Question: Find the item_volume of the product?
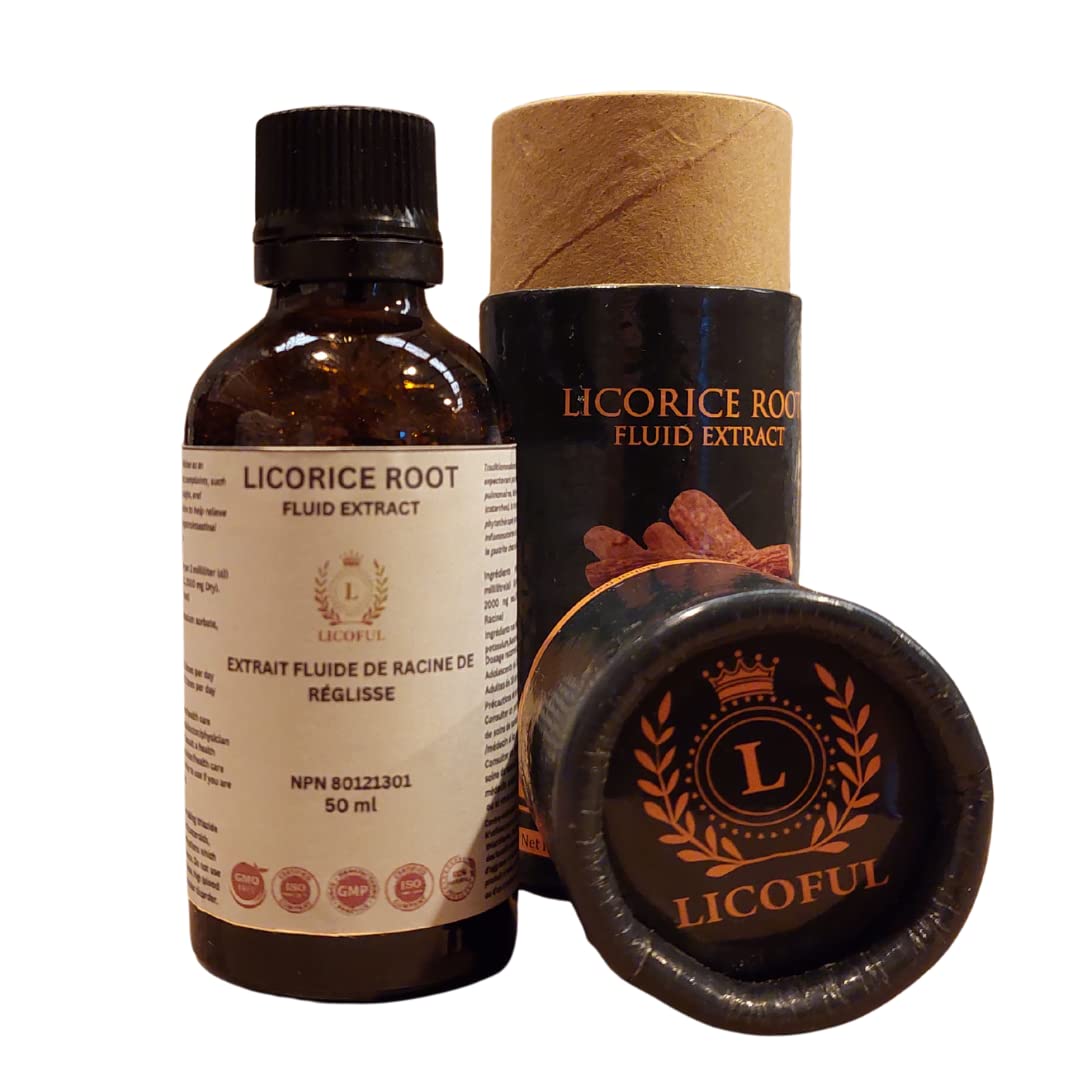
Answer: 50.0 millilitre